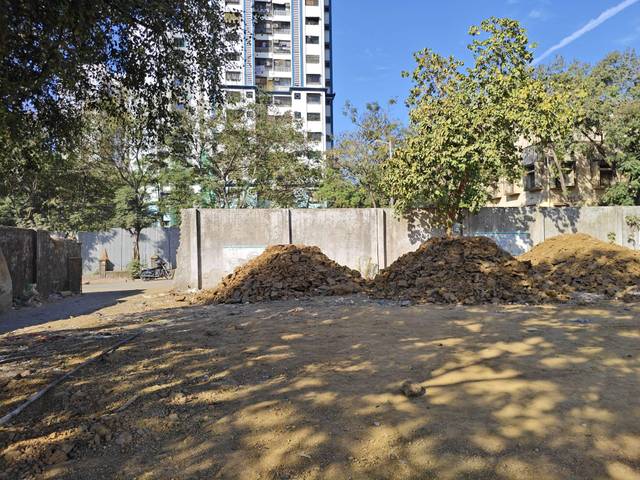
Region: India
Coordinates: 19.207, 72.877